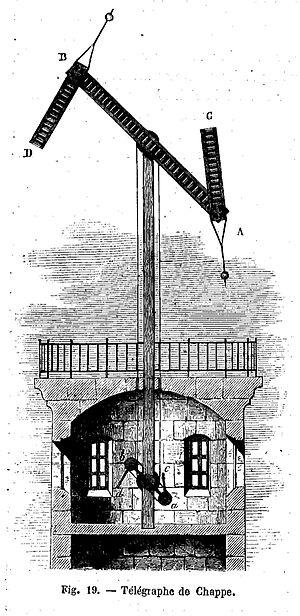
Charles-Louis Havas, né le 5 juillet 1783 à Rouen et mort le 21 mai 1858 à Bougival, est le fondateur de l'Agence Havas en 1835, à l'âge de 52 ans.
Le télégraphe Chappe est un moyen de communication visuel par sémaphore, sur des distances de plusieurs centaines de kilomètres, mis au point par Claude Chappe en 1794. Les sémaphores sont en général placés sur des tours dites tours Chappe.
Claude Chappe, est l'inventeur du sémaphore, procédé de communication de l'information à distance plus rapide que tous ceux qu'on avait utilisés jusqu'alors. Il fut le premier entrepreneur des télécommunications dans l'histoire de l'humanité. Il est le neveu du scientifique Jean Chappe d'Auteroche.